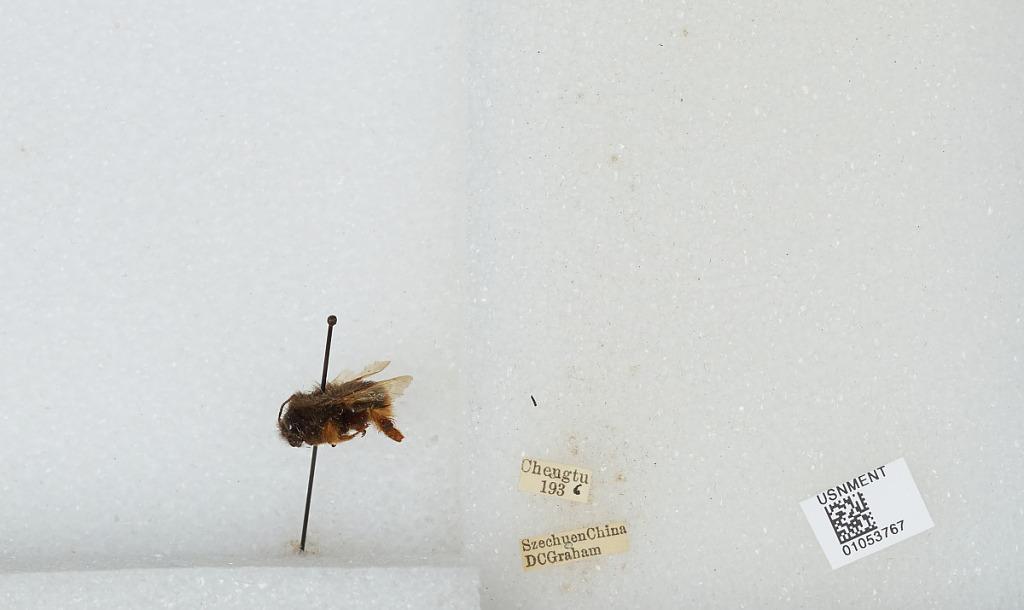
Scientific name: Bombus sp.
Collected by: D. Graham
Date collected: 1936--
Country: China
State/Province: Sichuan
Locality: Chengdu
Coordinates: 30.6586, 104.065